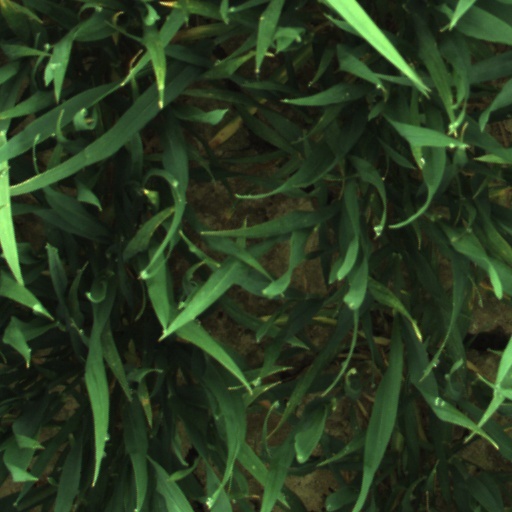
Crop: wheat